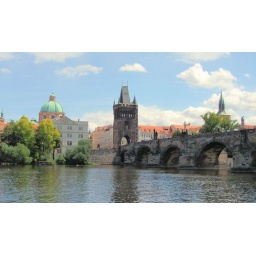
Charles Bridge is a famous historical bridge that crosses the Vltava river in Prague, Czech Republic.